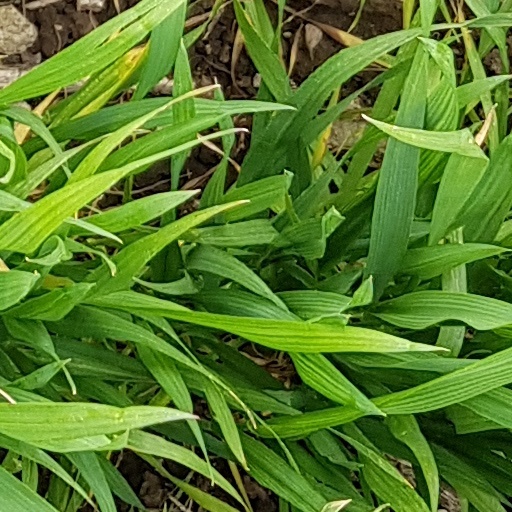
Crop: wheat